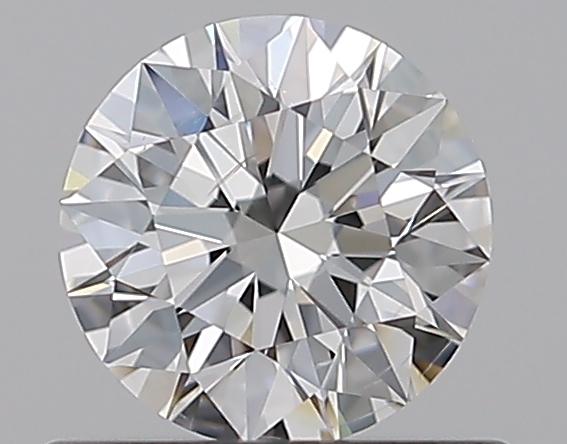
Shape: round
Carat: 0.5
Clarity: SI2
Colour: F
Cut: EX
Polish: EX
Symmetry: EX
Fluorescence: N
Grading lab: GIA
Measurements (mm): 5.09 x 5.12 x 3.18